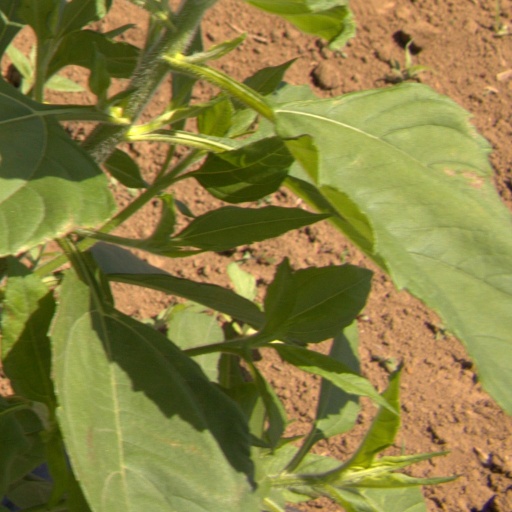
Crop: Jerusalem artichoke